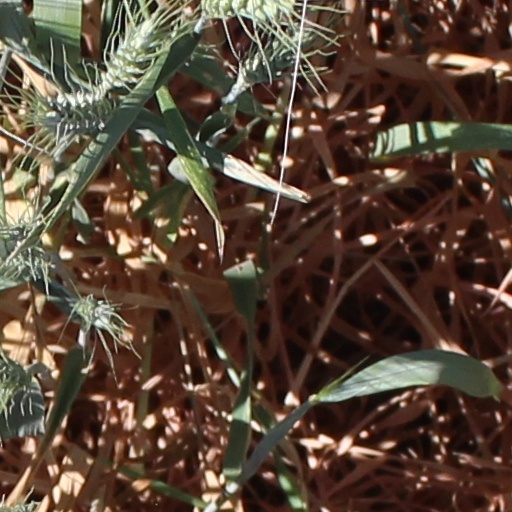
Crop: wheat